Sree Parabat

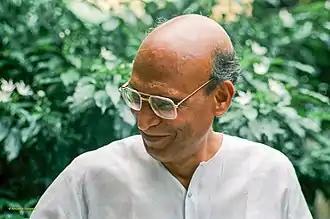

Sree Parabat or Sri Parabat (1 January 1927 – 2 November 2010) was a Bengali-language writer from Kolkata, India, known mainly for his historical novels.